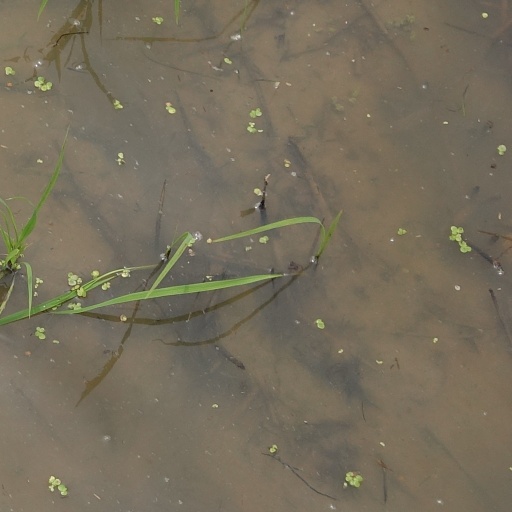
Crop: rice